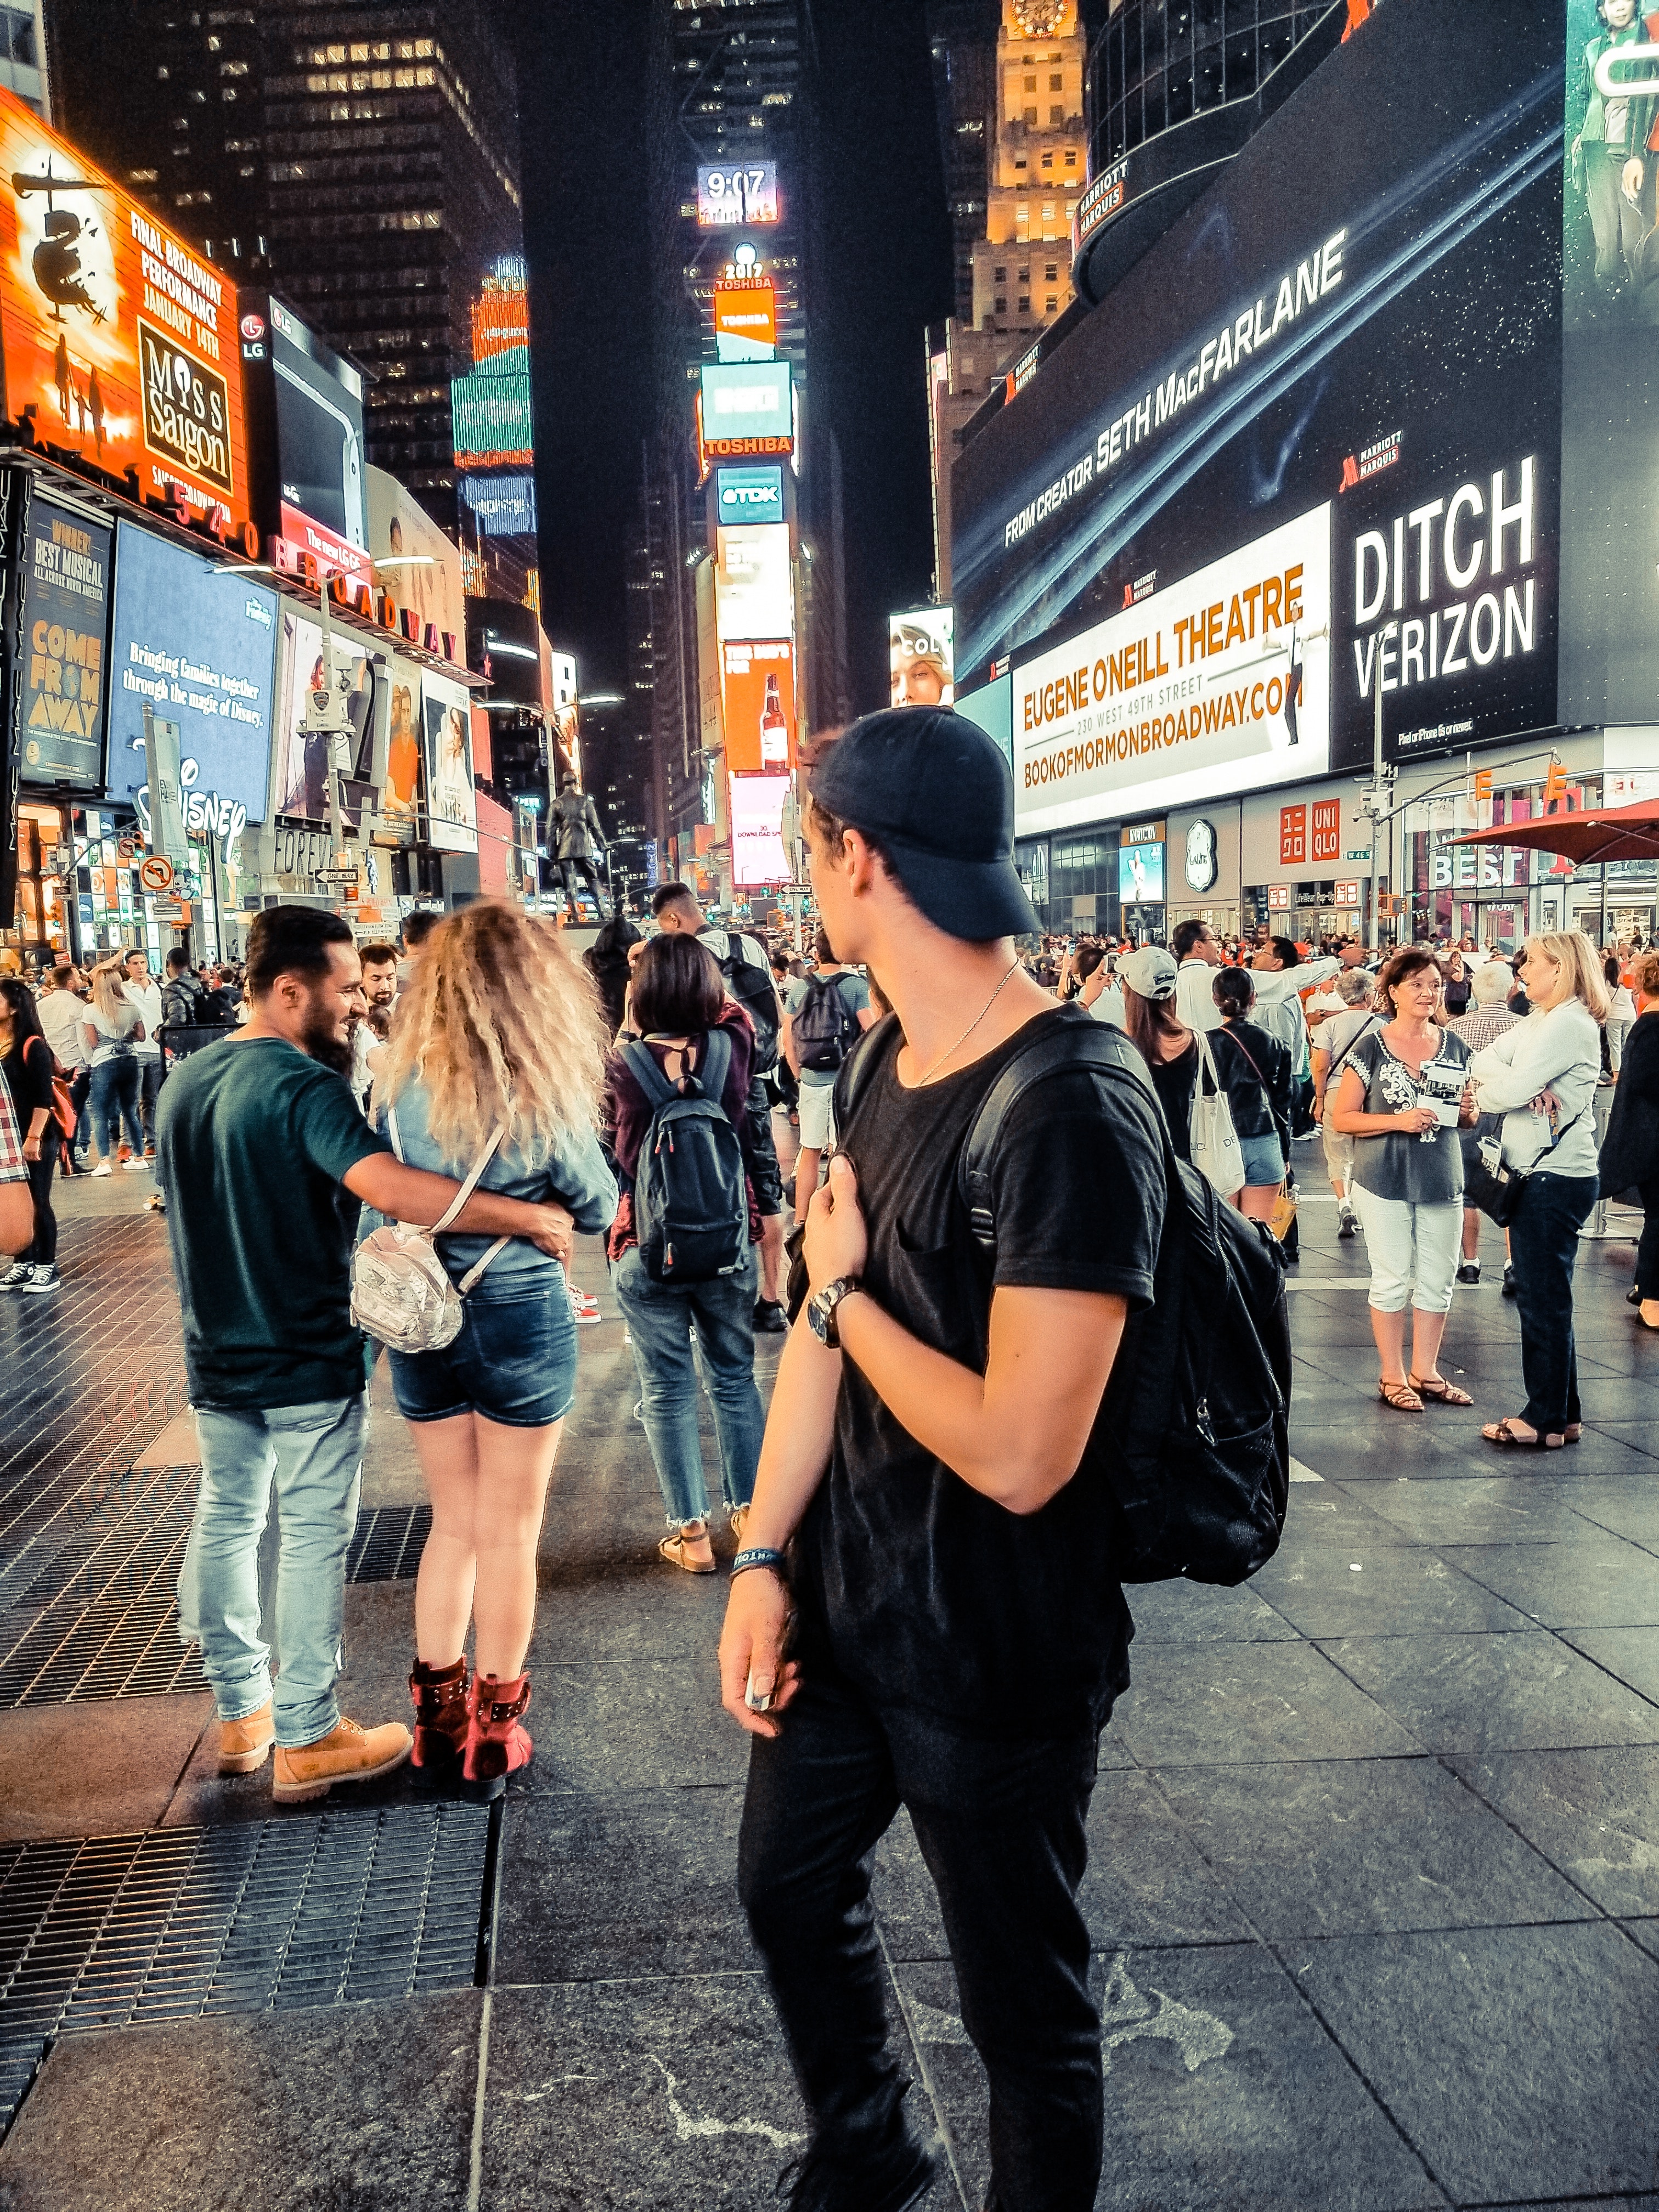
public space, crowd, street, snapshot, city, pedestrian, road, fun, product